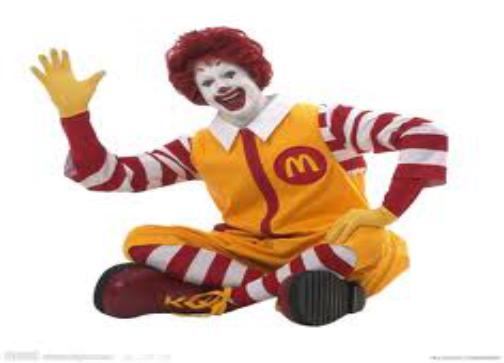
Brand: mcdonalds
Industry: Food